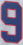
Number: 9